Cooltura

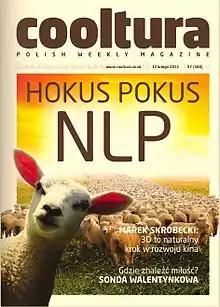
The 12 February 2011 front page of "Cooltura"

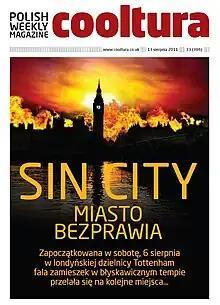
Another Front Page

Cooltura is a Polish-language magazine, published weekly in the United Kingdom with a print run of 55,000 copies.